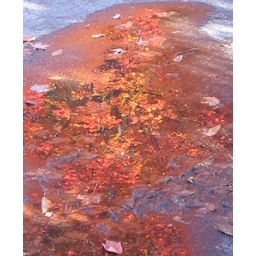
Love the oranges and purples reflected in this puddle from the tree above &amp;quot;color source&amp;quot;.